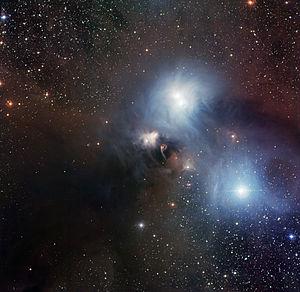
R Coronae Australis ou R CrA, est une étoile variable située à environ ∼310 a.l. de la Terre dans la constellation de la Couronne australe.